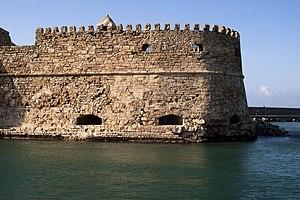
La forteresse de Koules, est une construction vénitienne gardant l'entrée du port d'Héraklion, en Crète. Aujourd'hui, haut lieu touristique de la ville, dominant le vieux port, elle est un symbole de la présence vénitienne puis ottomane sur l'île.